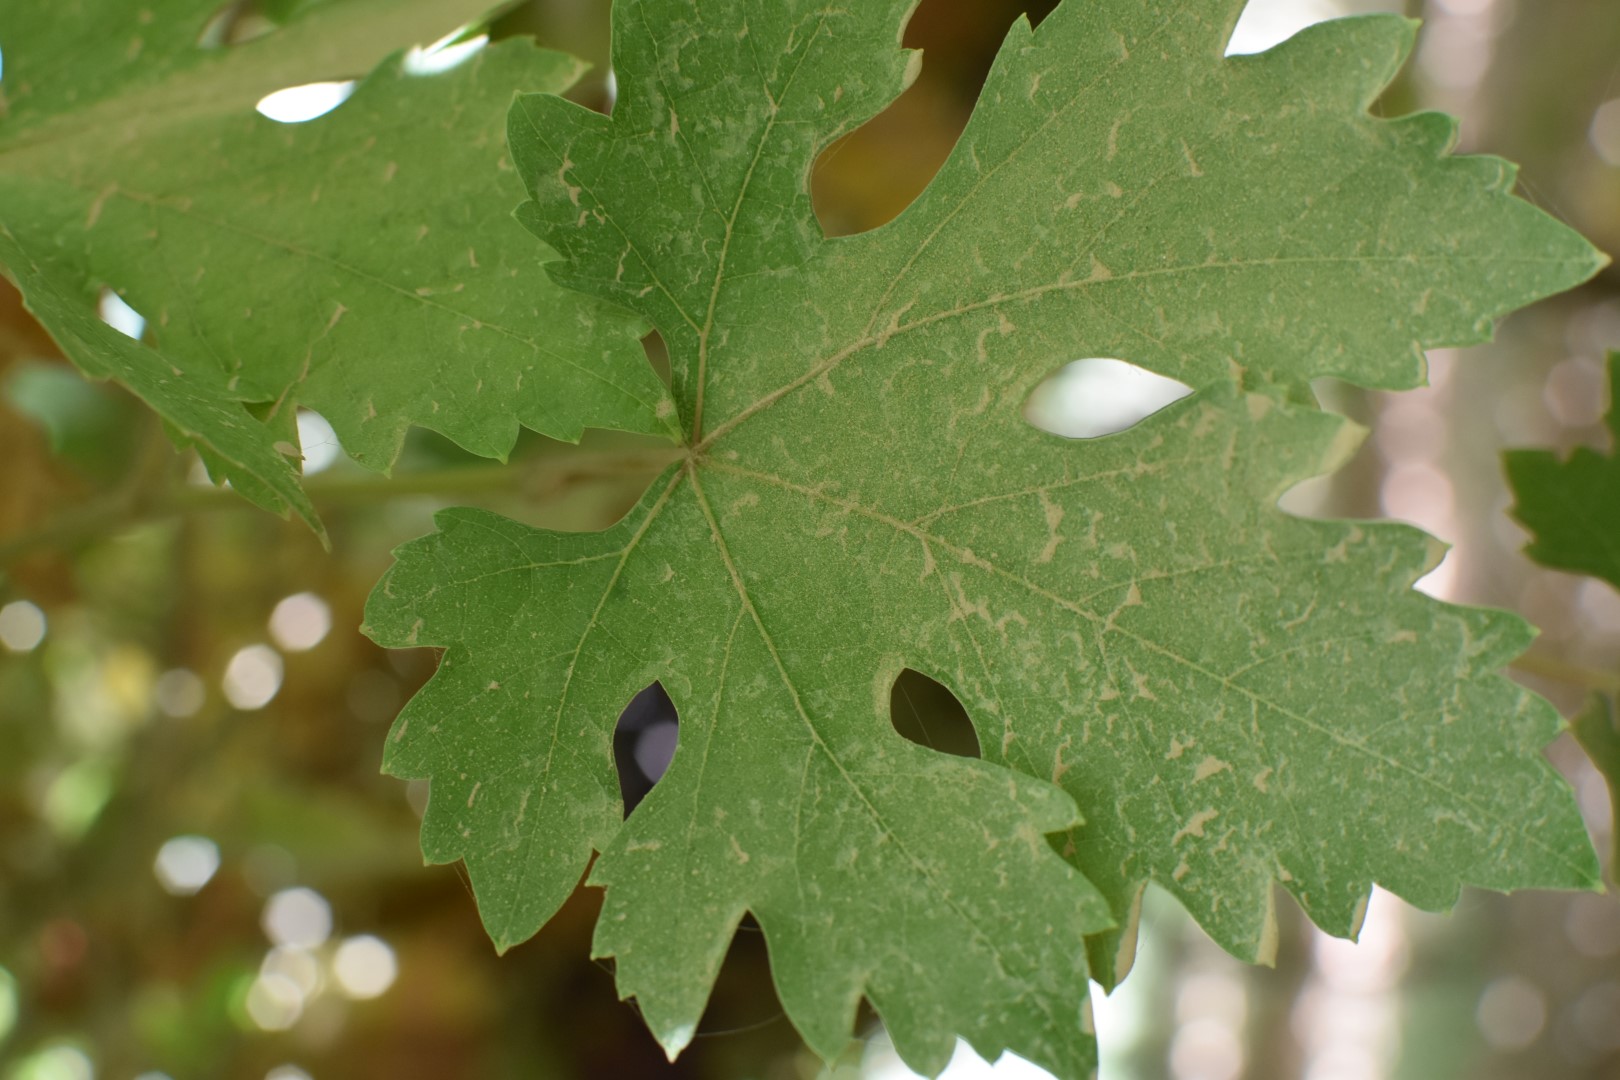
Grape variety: Riasi